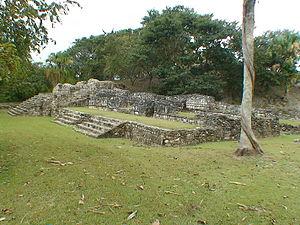
Cette liste des sites mayas est une liste alphabétique répertoriant un nombre significatif de sites archéologiques associés à la civilisation maya de la Mésoamérique.